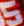
Number: 5